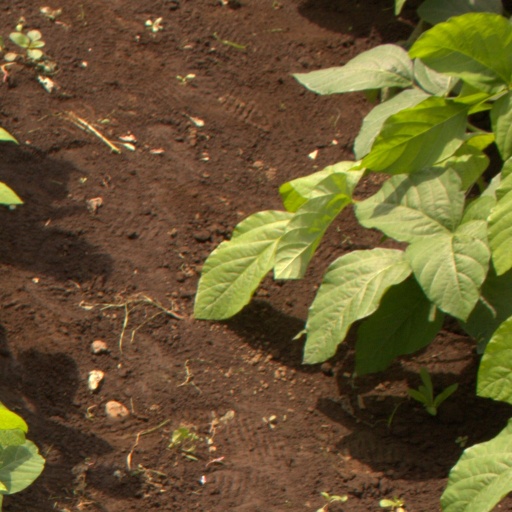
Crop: soybean